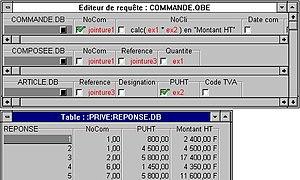
Exemple de requête QBE avec jointures dans le logiciel Paradox de Borland